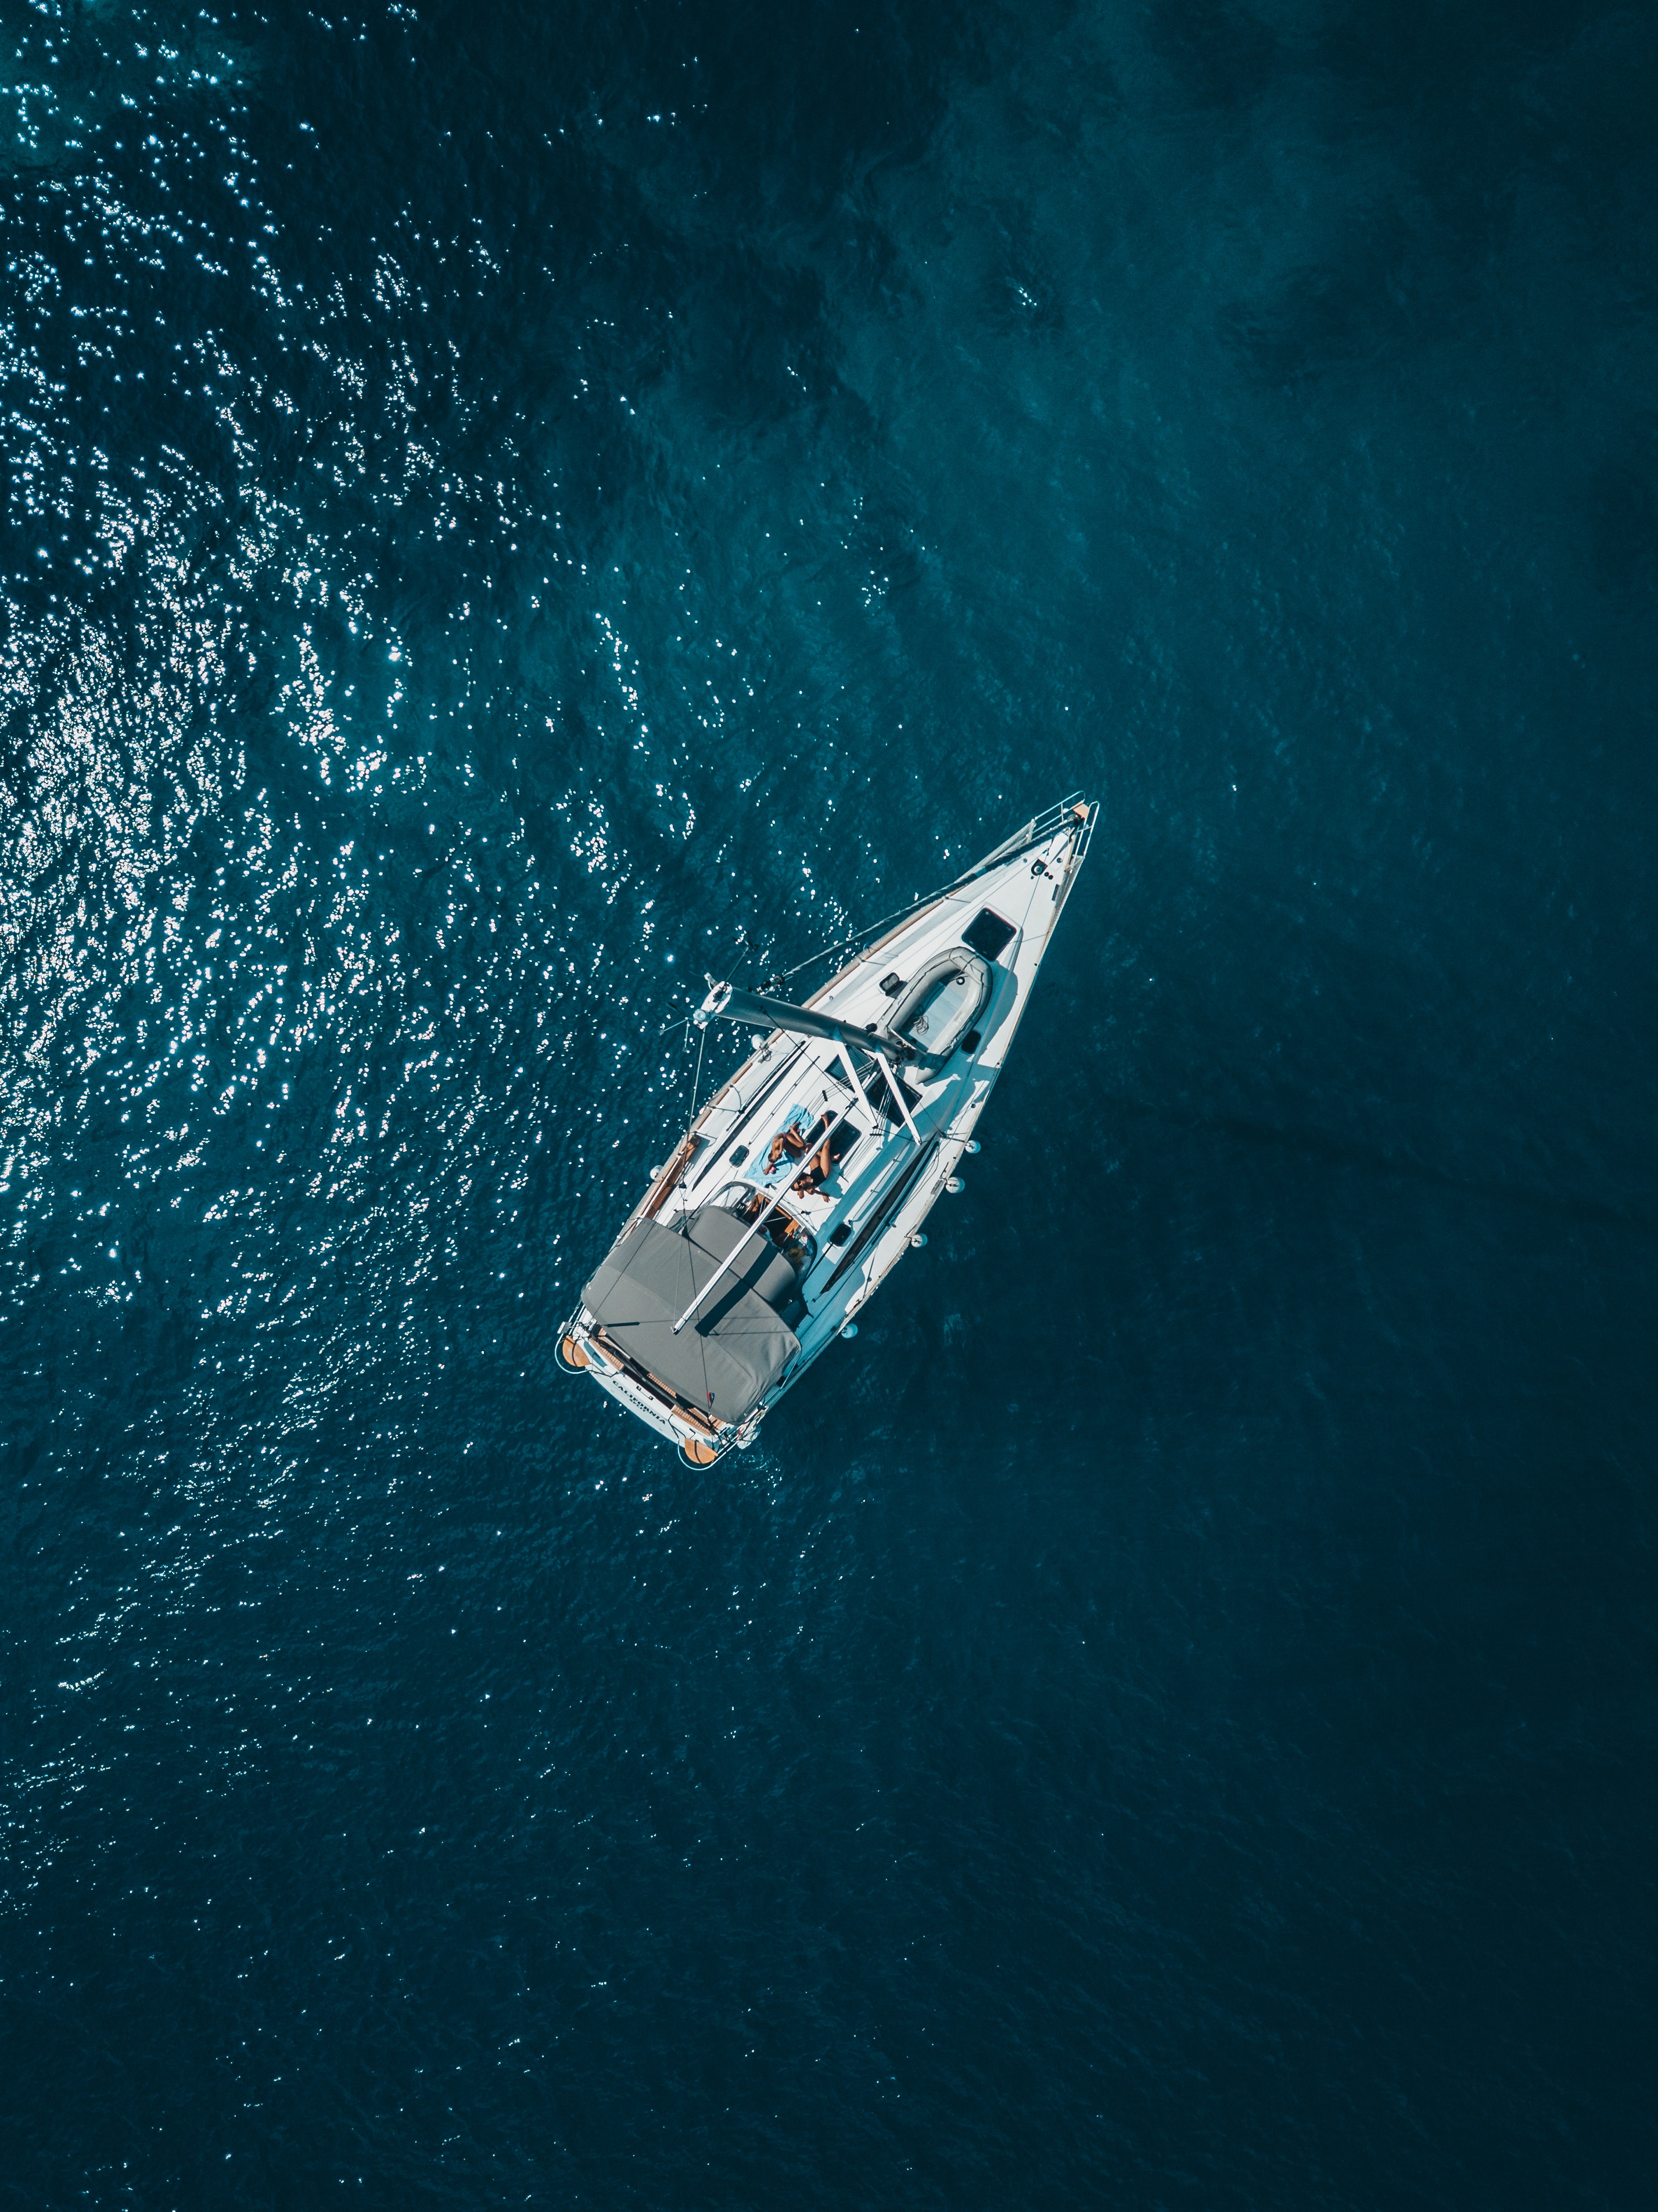
water transportation, boat, vehicle, yacht, naval architecture, watercraft, water, ocean, windsurfing, photography, recreation, calm, sea, ship, sailing, luxury yacht, boating, surface water sports